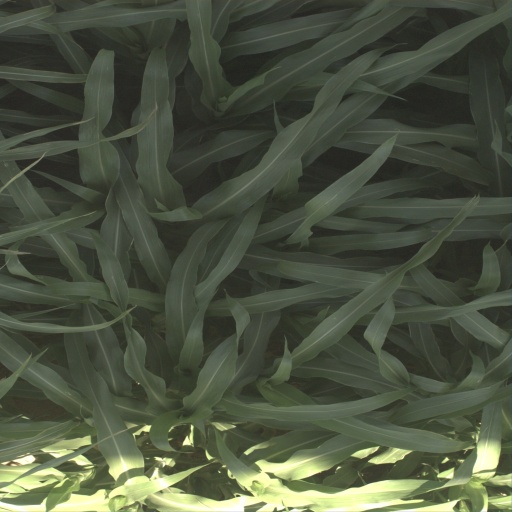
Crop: sorghum